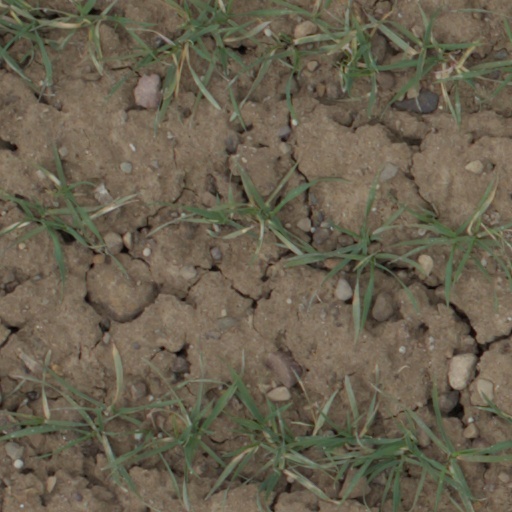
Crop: wheat